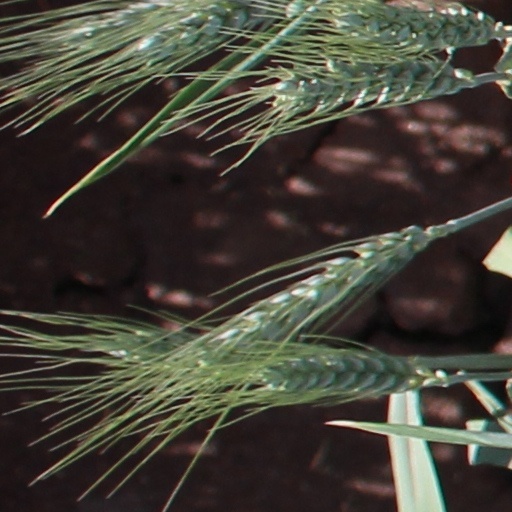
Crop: wheat